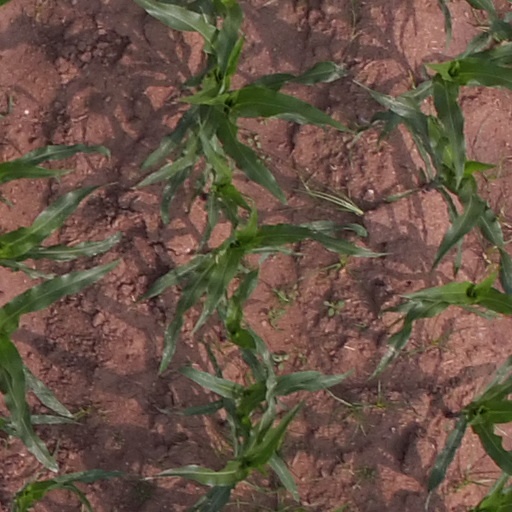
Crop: maize; corn